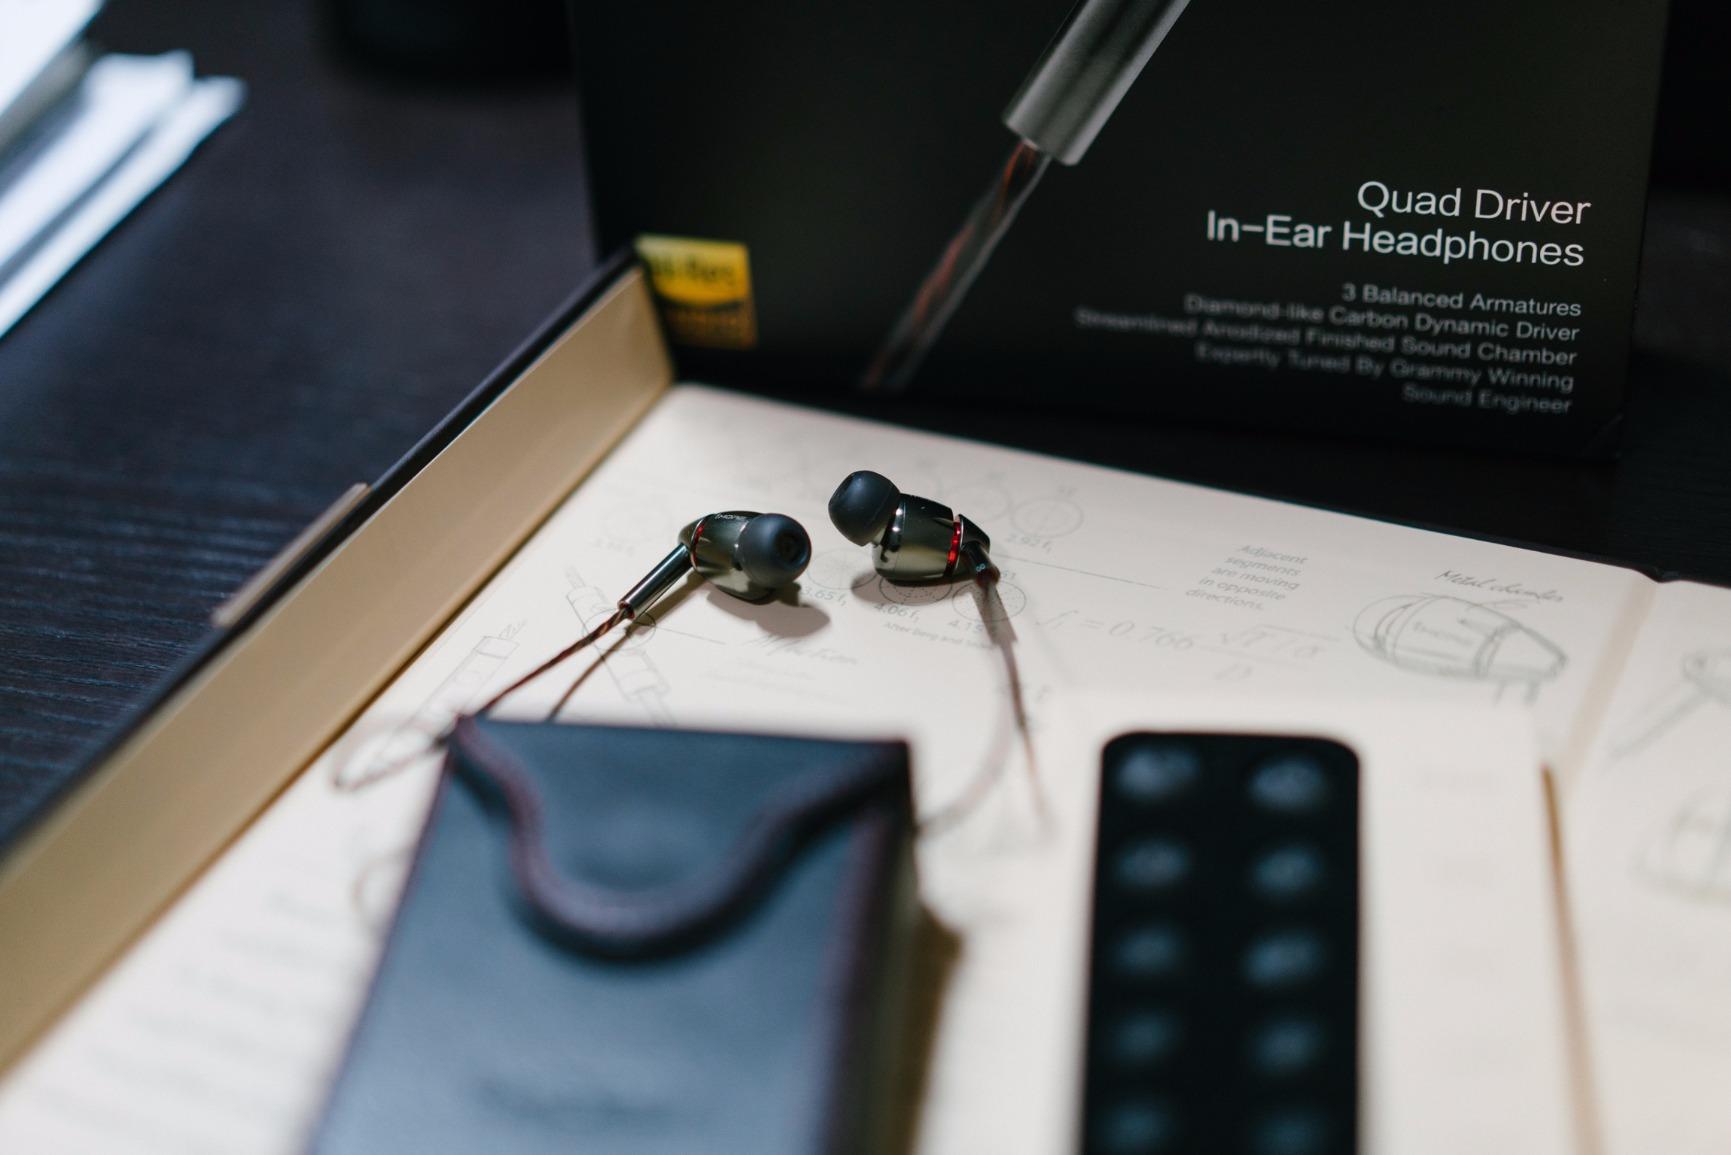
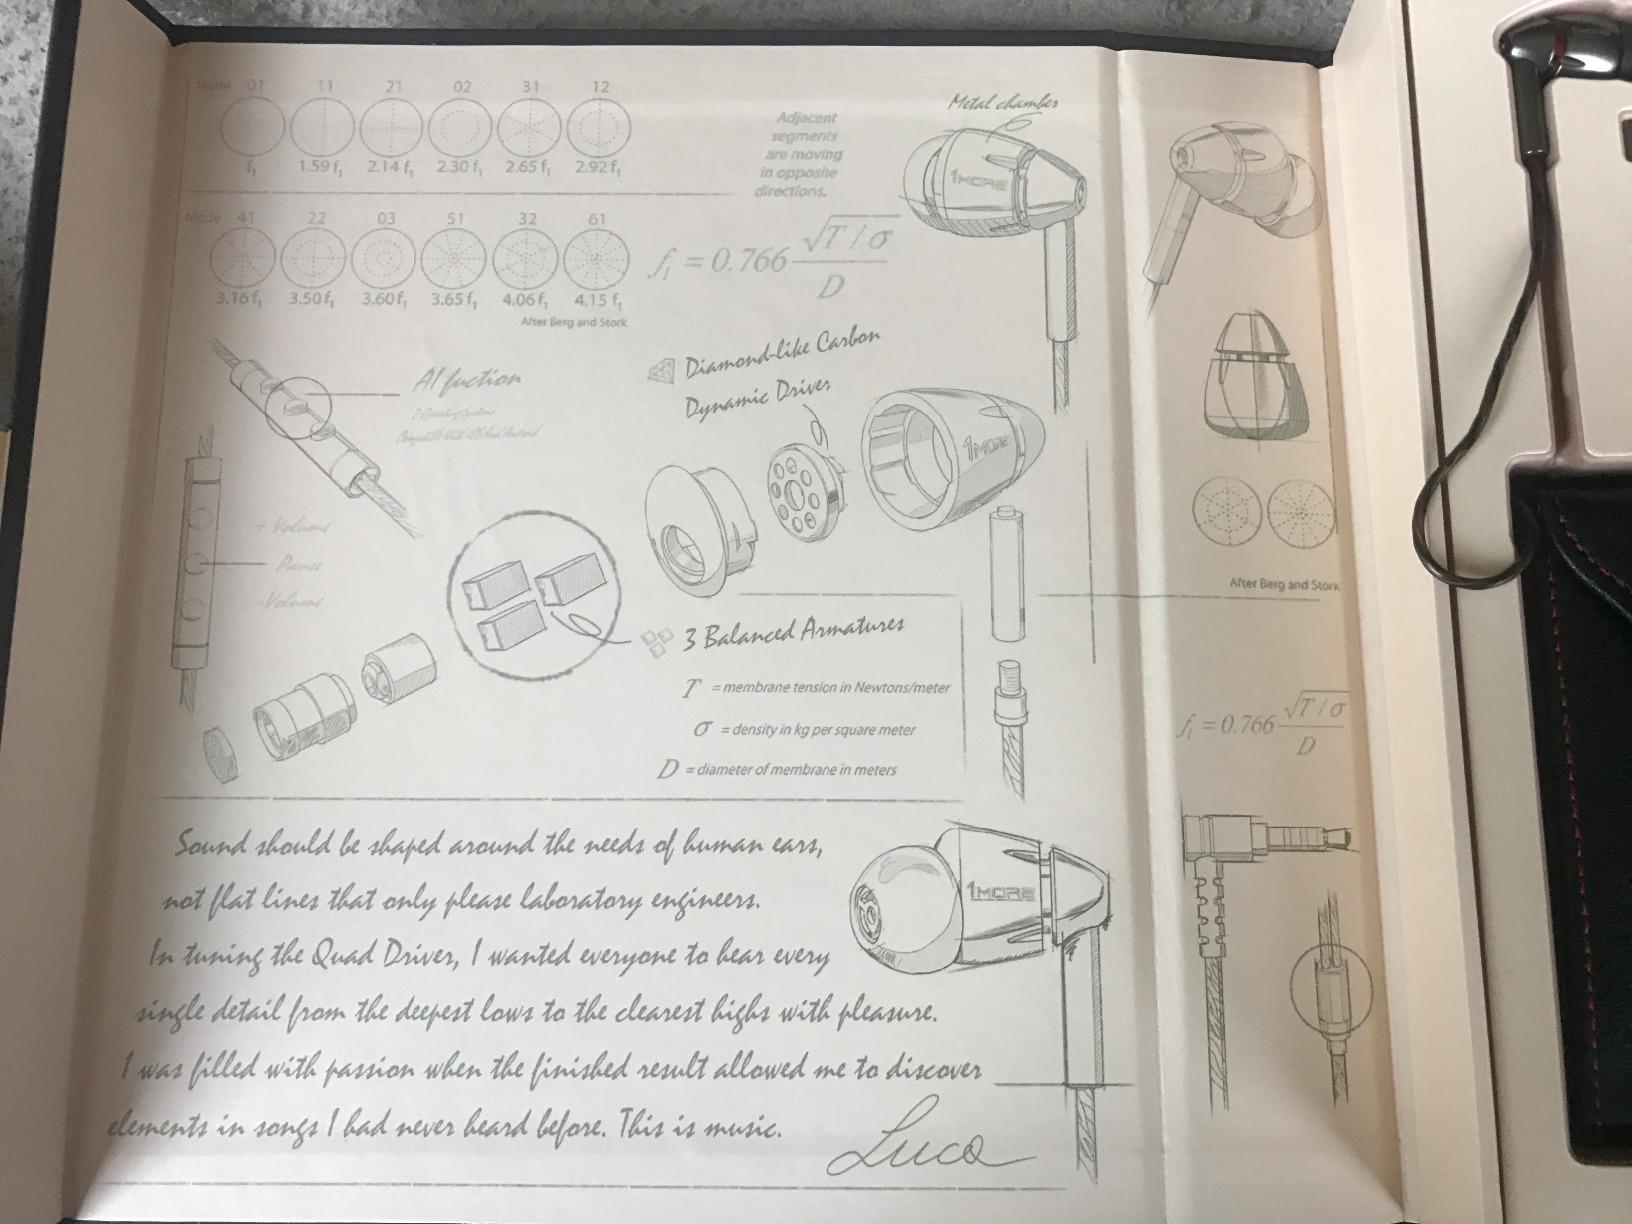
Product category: headphones
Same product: yes